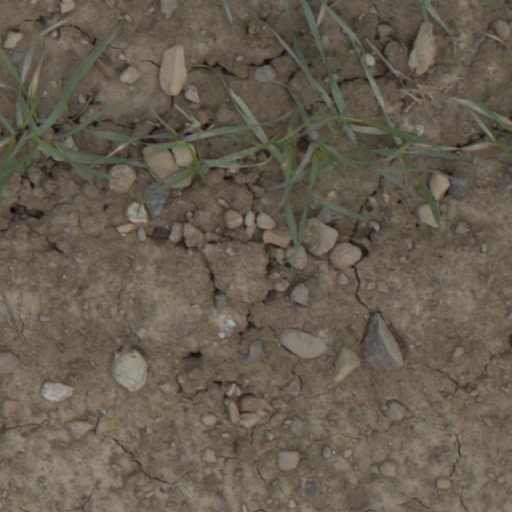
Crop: wheat